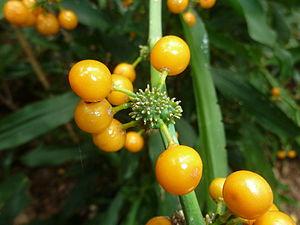
Dracaena fragrans, le dragonnier parfumé ou dragonnier d'Afrique tropicale, communément appelé simplement dragonnier, est une espèce de plantes de la famille des Liliacées selon la classification classique ou des Asparagaceae selon la classification phylogénétique, originaire d'Afrique tropicale. Elle est très répandue comme plante d'appartement pour son beau feuillage très souvent panaché et pour sa facilité de culture.